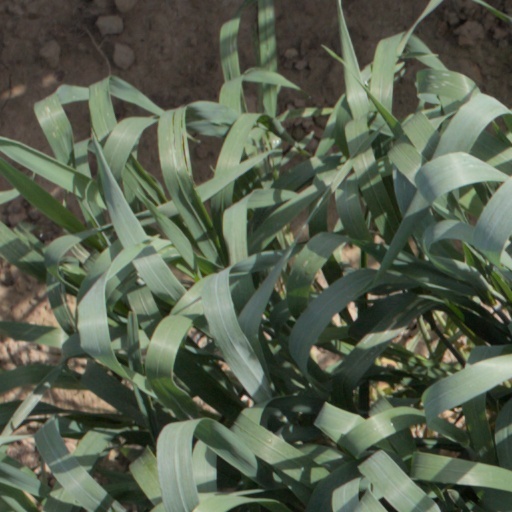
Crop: wheat